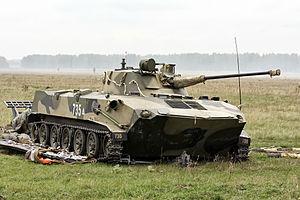
Le BMD-2 est un véhicule de combat d'infanterie russe aérotransportable et aérolargable introduit en 1985 en remplacement du BMD-1, qu'il n'a pourtant pas entièrement remplacé à cause de l'effondrement de l'URSS en 1989. Il est en service au sein des troupes aéroportées de la fédération de Russie. Sa principale caractéristique est de pouvoir être parachuté par largage aérien.